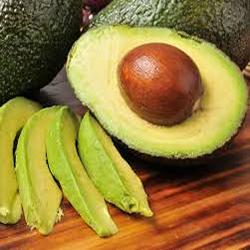
Label: Avocado